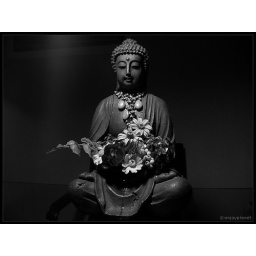
My Happy Buddha in black & white